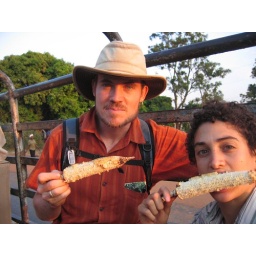
while in the back of a truck bumping our way on the awful Jinja-Iganga road